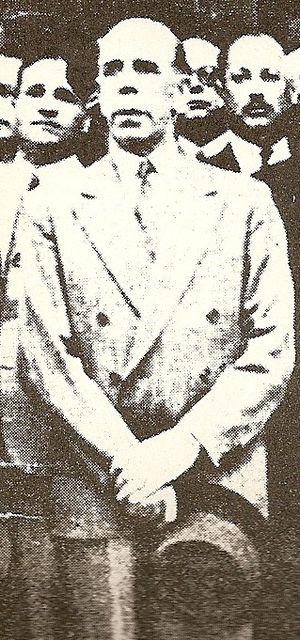
L’historiographie argentine nomme Révolution de 1943 le coup d’État militaire du 4 juin 1943 qui, en renversant le gouvernement de Ramón Castillo, mit fin à la dénommée Décennie infâme, mais désigne aussi sous ce même nom la période de dictature militaire qui suivit ce coup d’État et qui se prolongera jusqu’à l’investiture, trois ans plus tard, du gouvernement constitutionnel élu de Juan Domingo Perón.